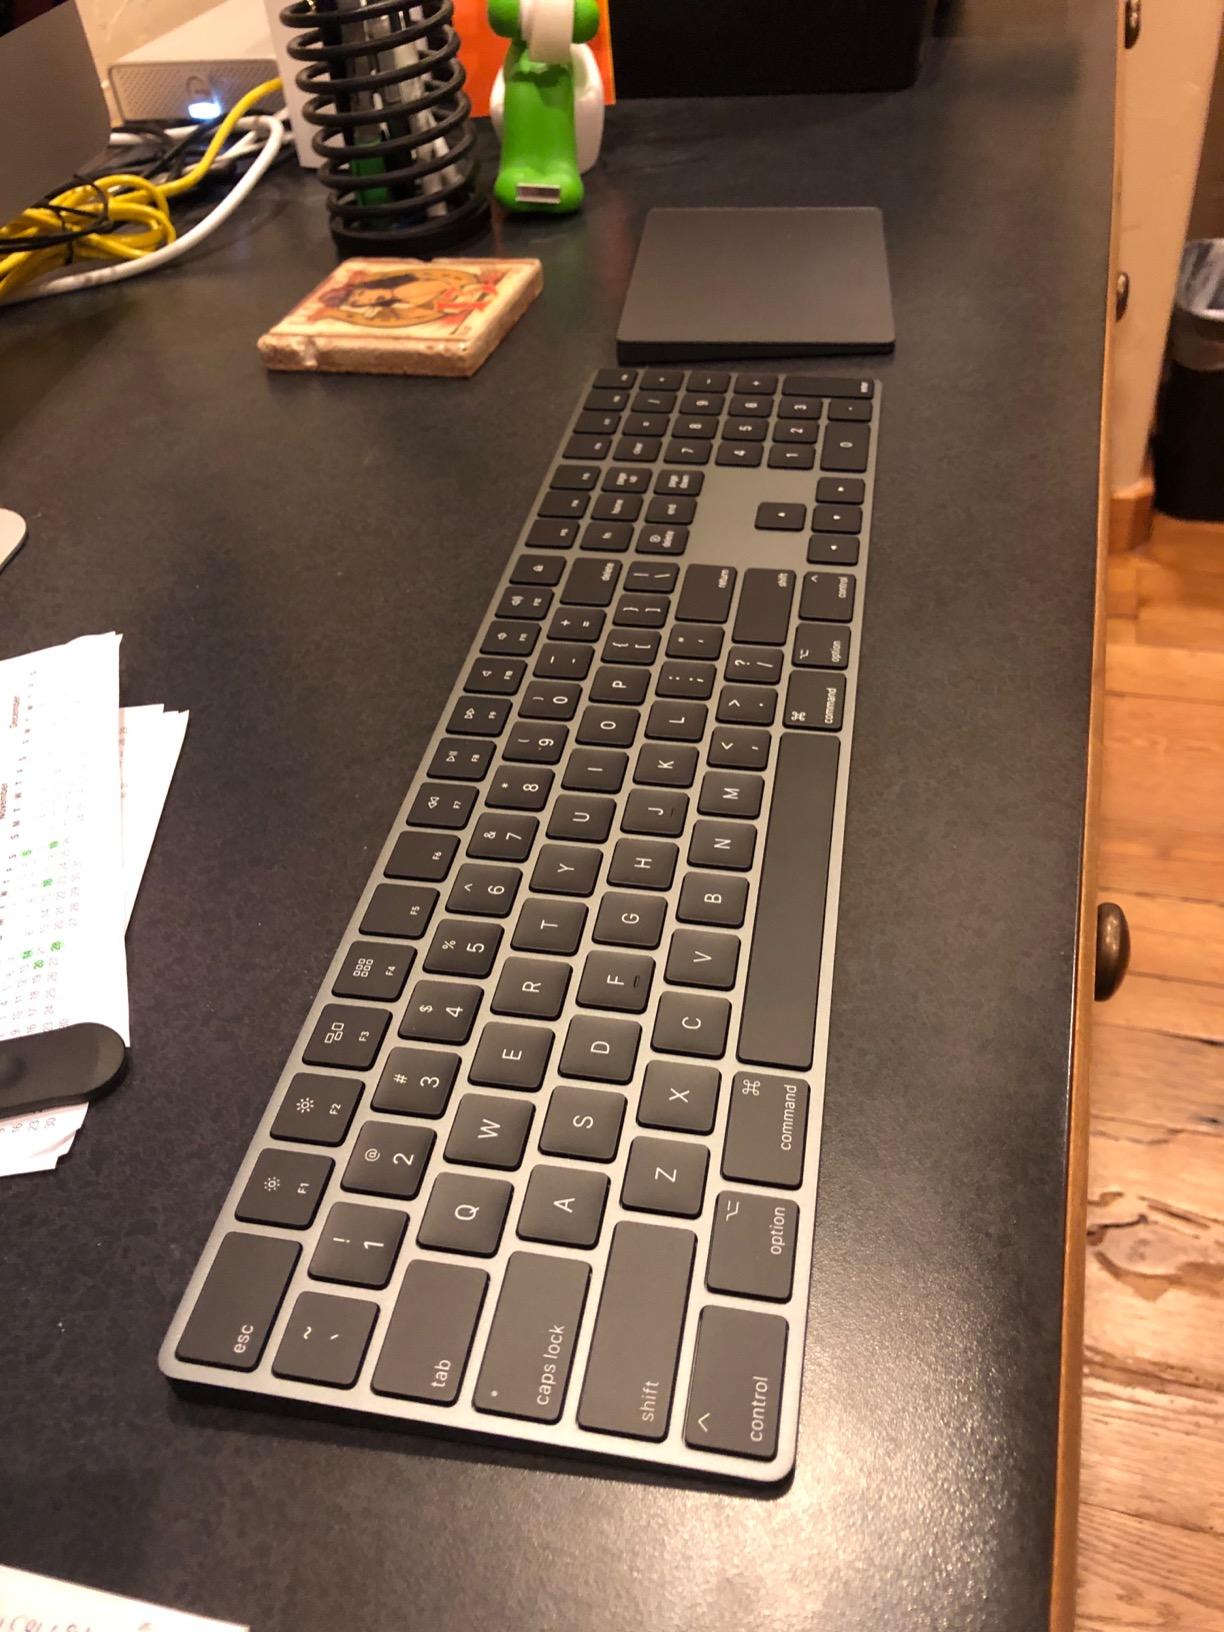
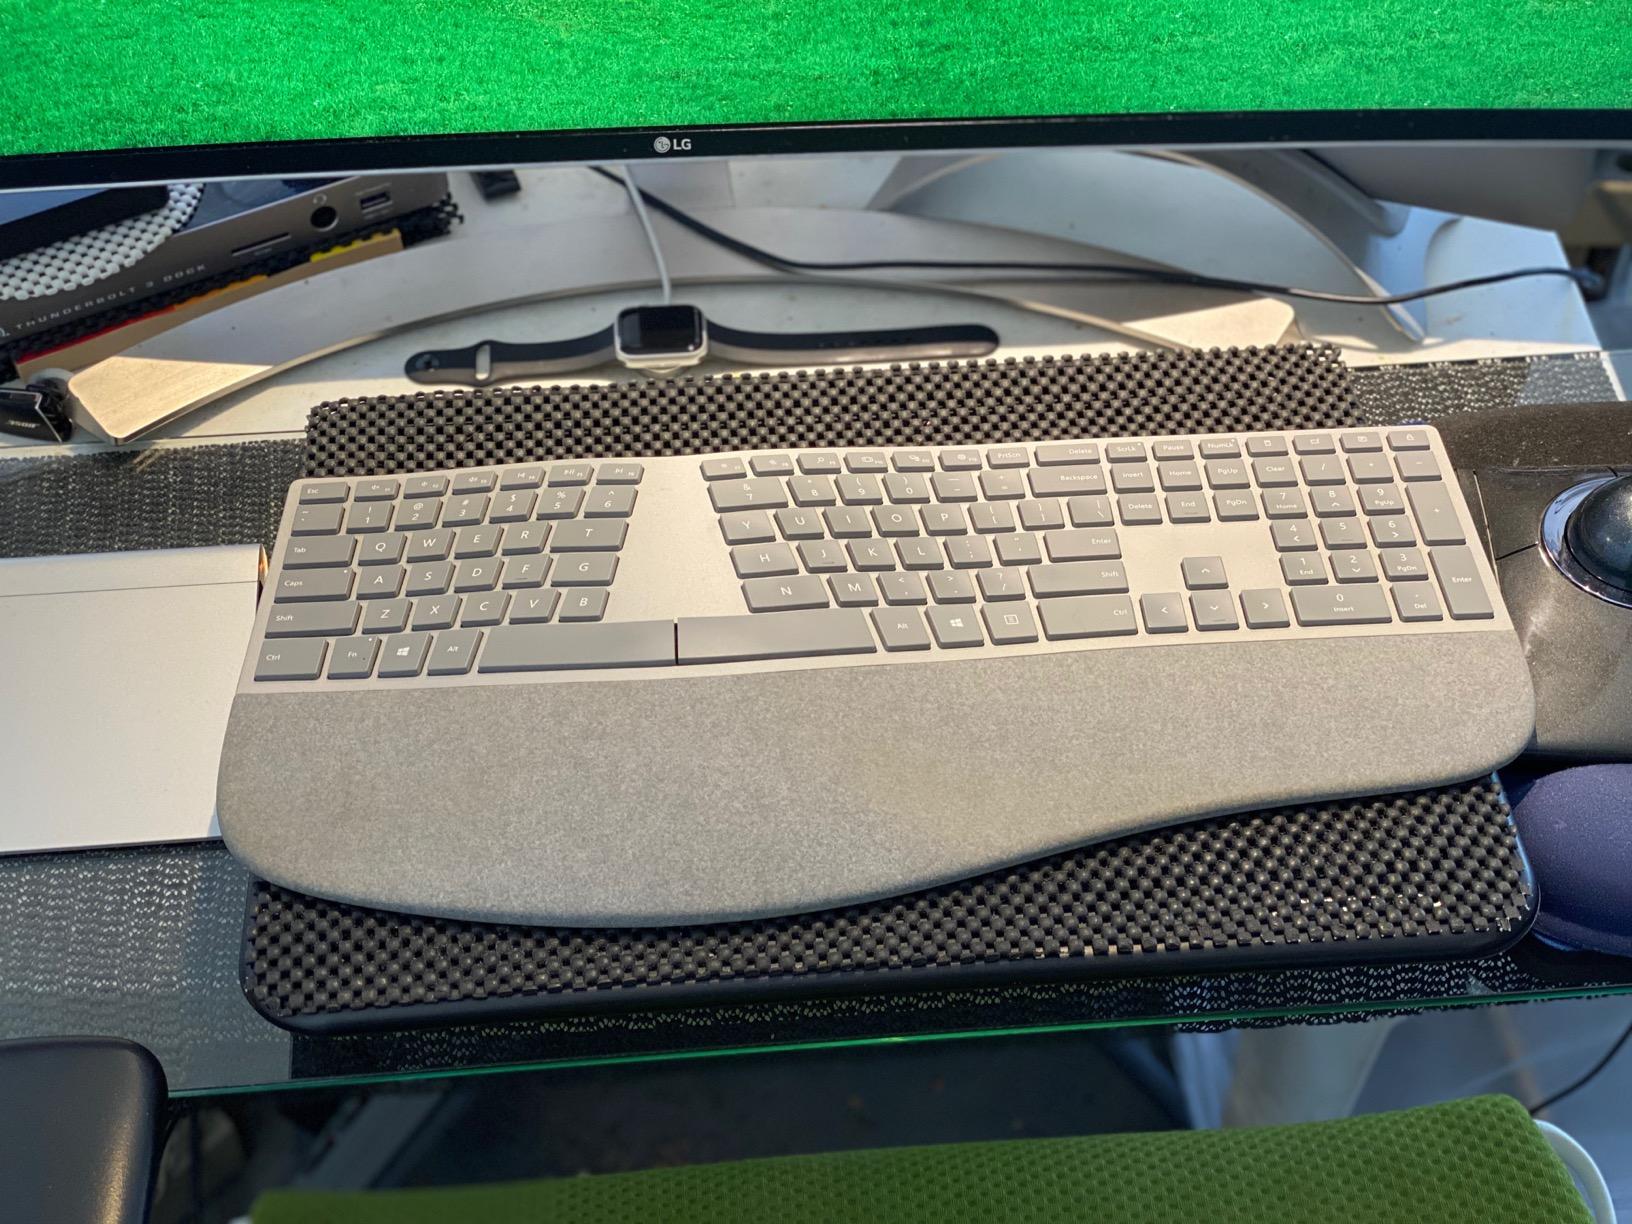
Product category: keyboard
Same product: no